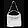
Label: Bag